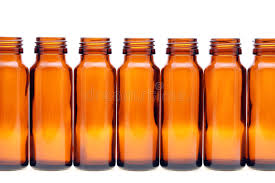
Label: glass